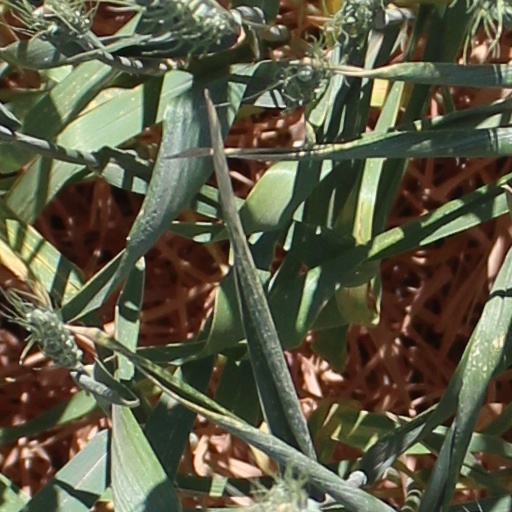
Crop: wheat